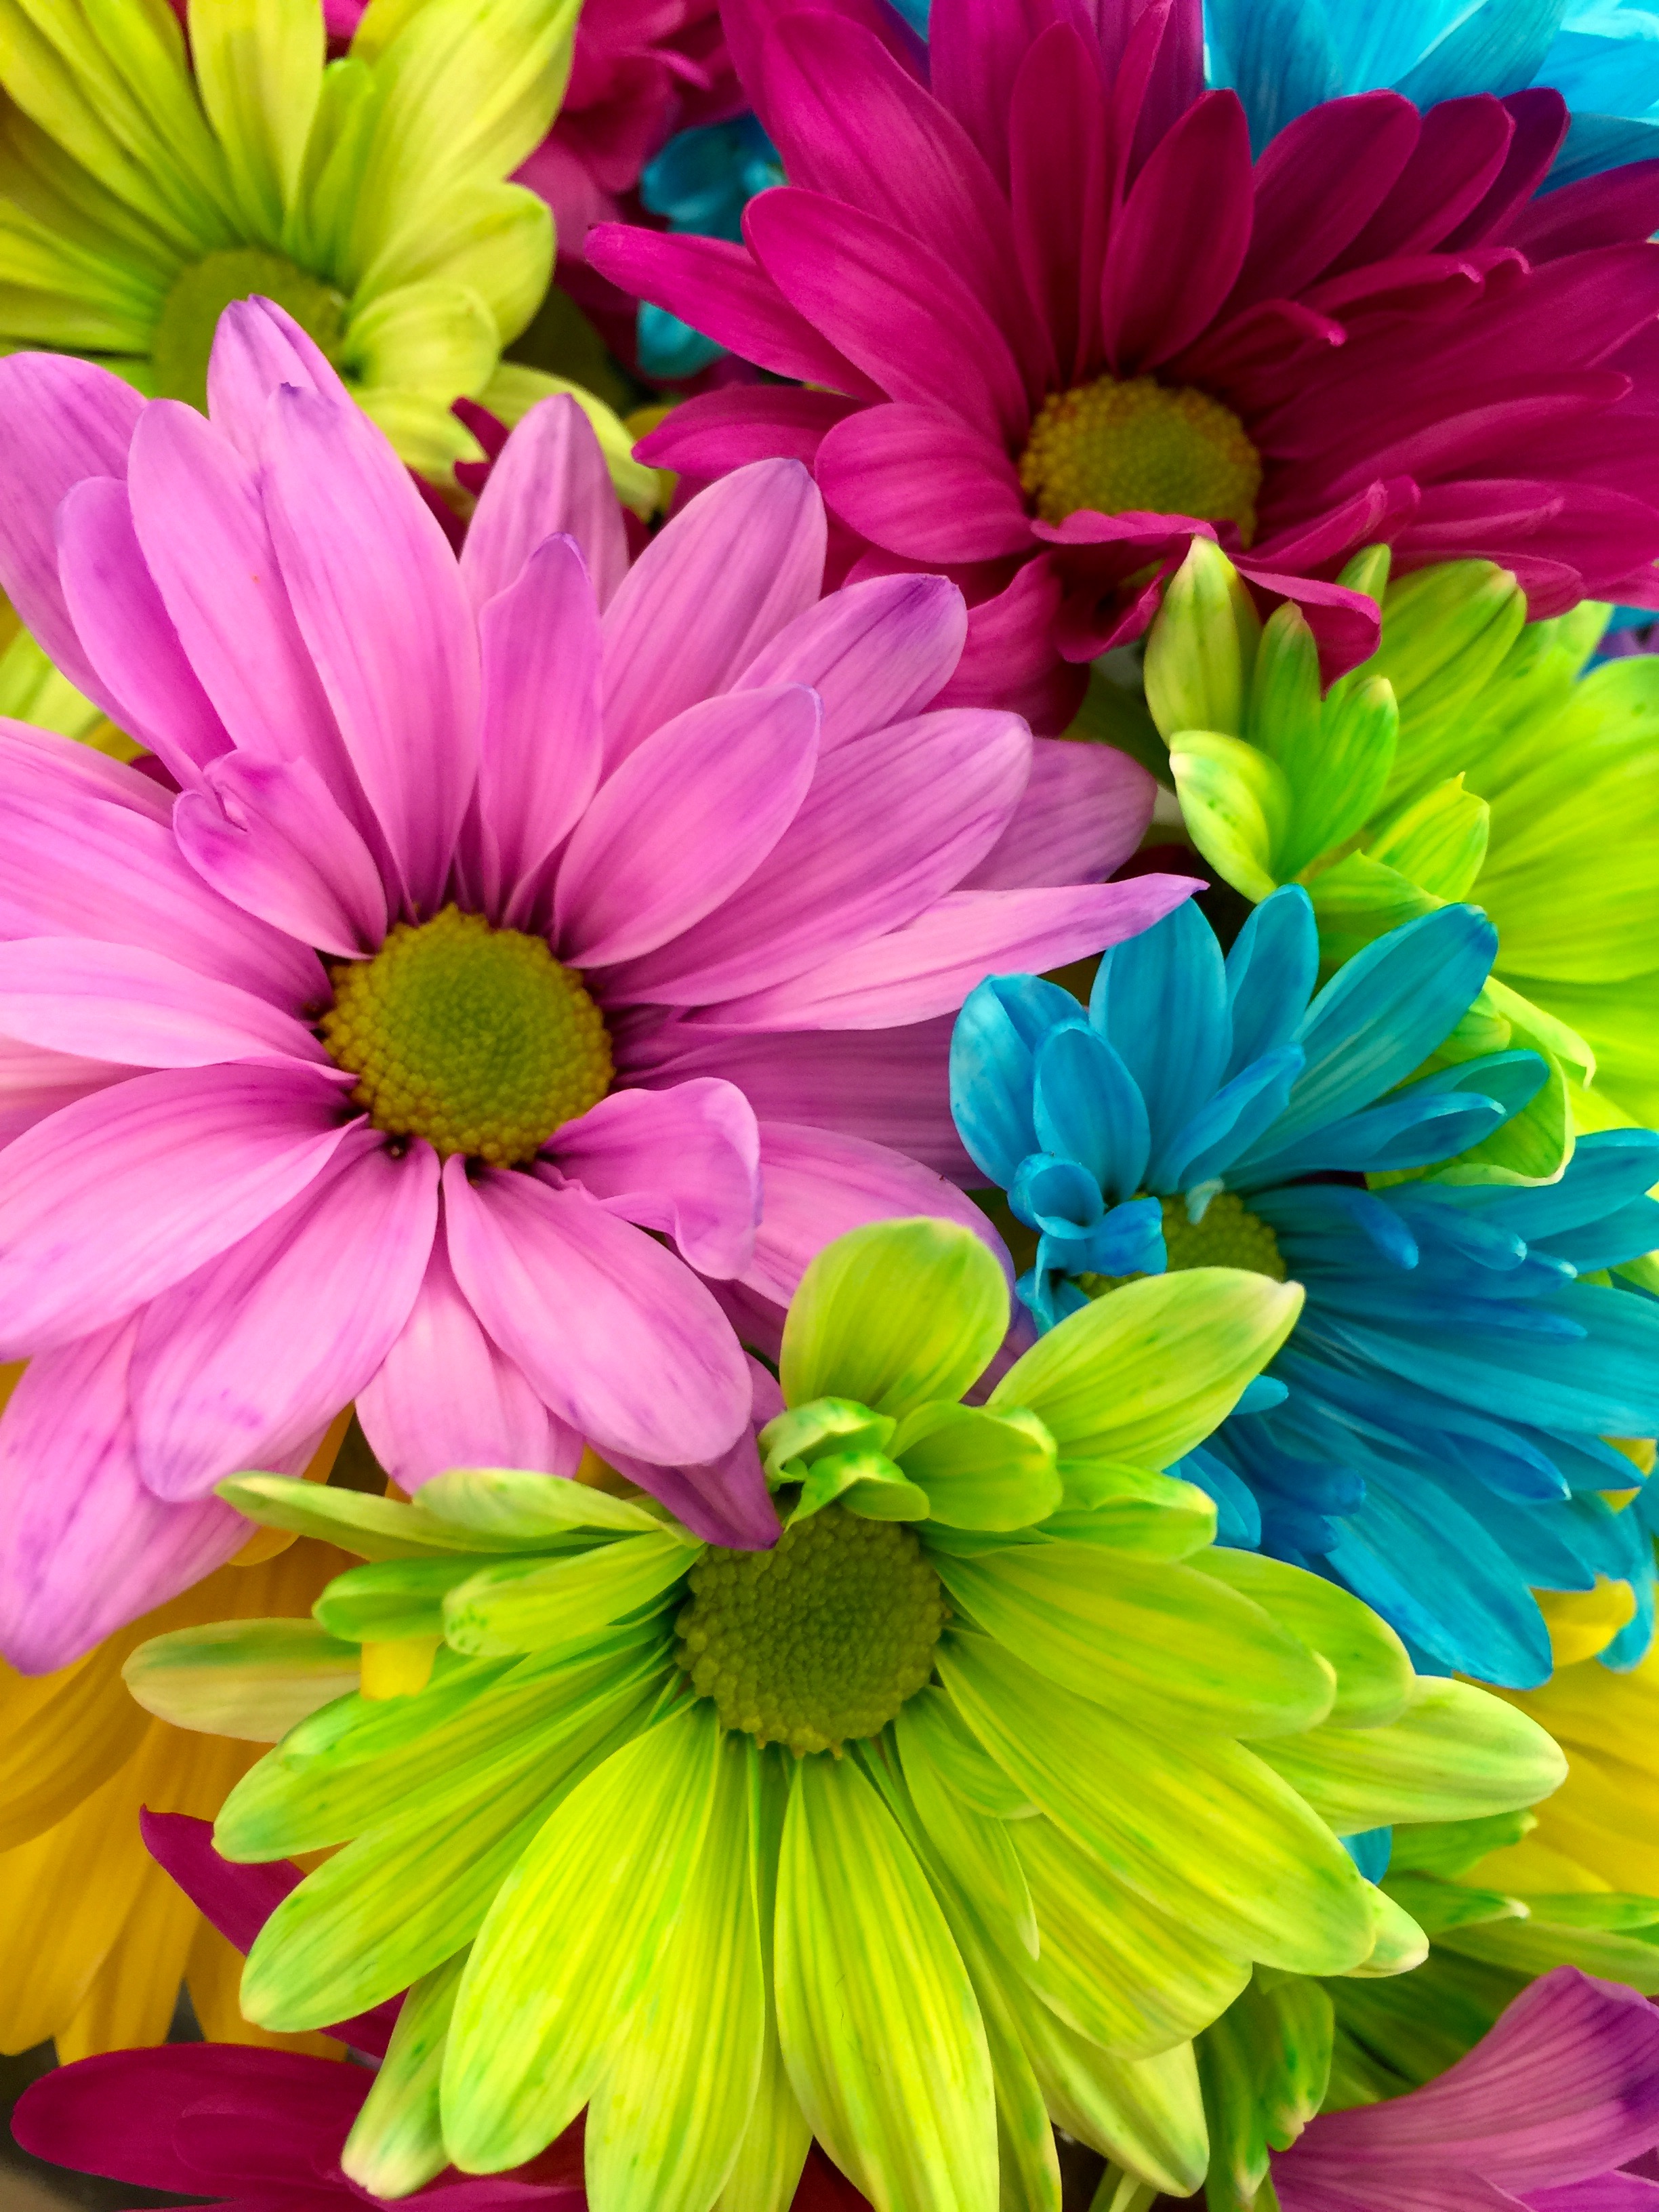
nature, plant, flower, petal, bloom, colourful, colorful, pink, flora, flowers, close up, daisies, gerbera, floristry, flowering plant, daisy family, flower bouquet, cut flowers, floral design, annual plant, land plant, chrysanths, flower arranging